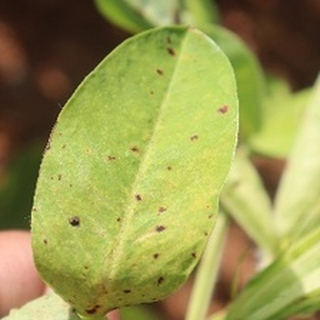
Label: groundnut_early_leaf_spot